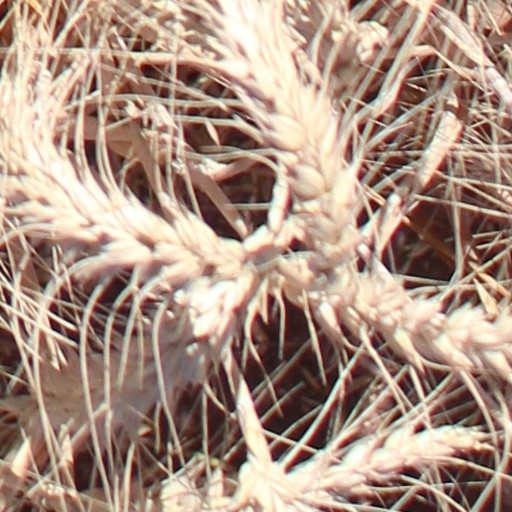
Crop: wheat